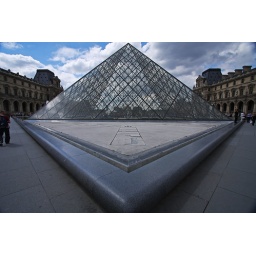
The famous clear glass pyramid of the Louvre Museum in Paris, France.